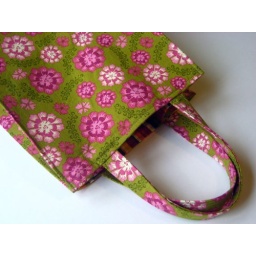
market bag in fall medallion bloom1